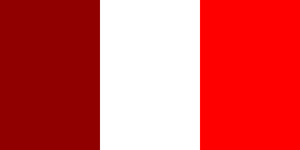
Drapeau tricolore proposé pour la Cantonie orientale (廣東), Chine, utilisé par des activistes autonomistes.中文（简体）‎: 广东三色旗 中文（繁體）‎: 廣東三色旗